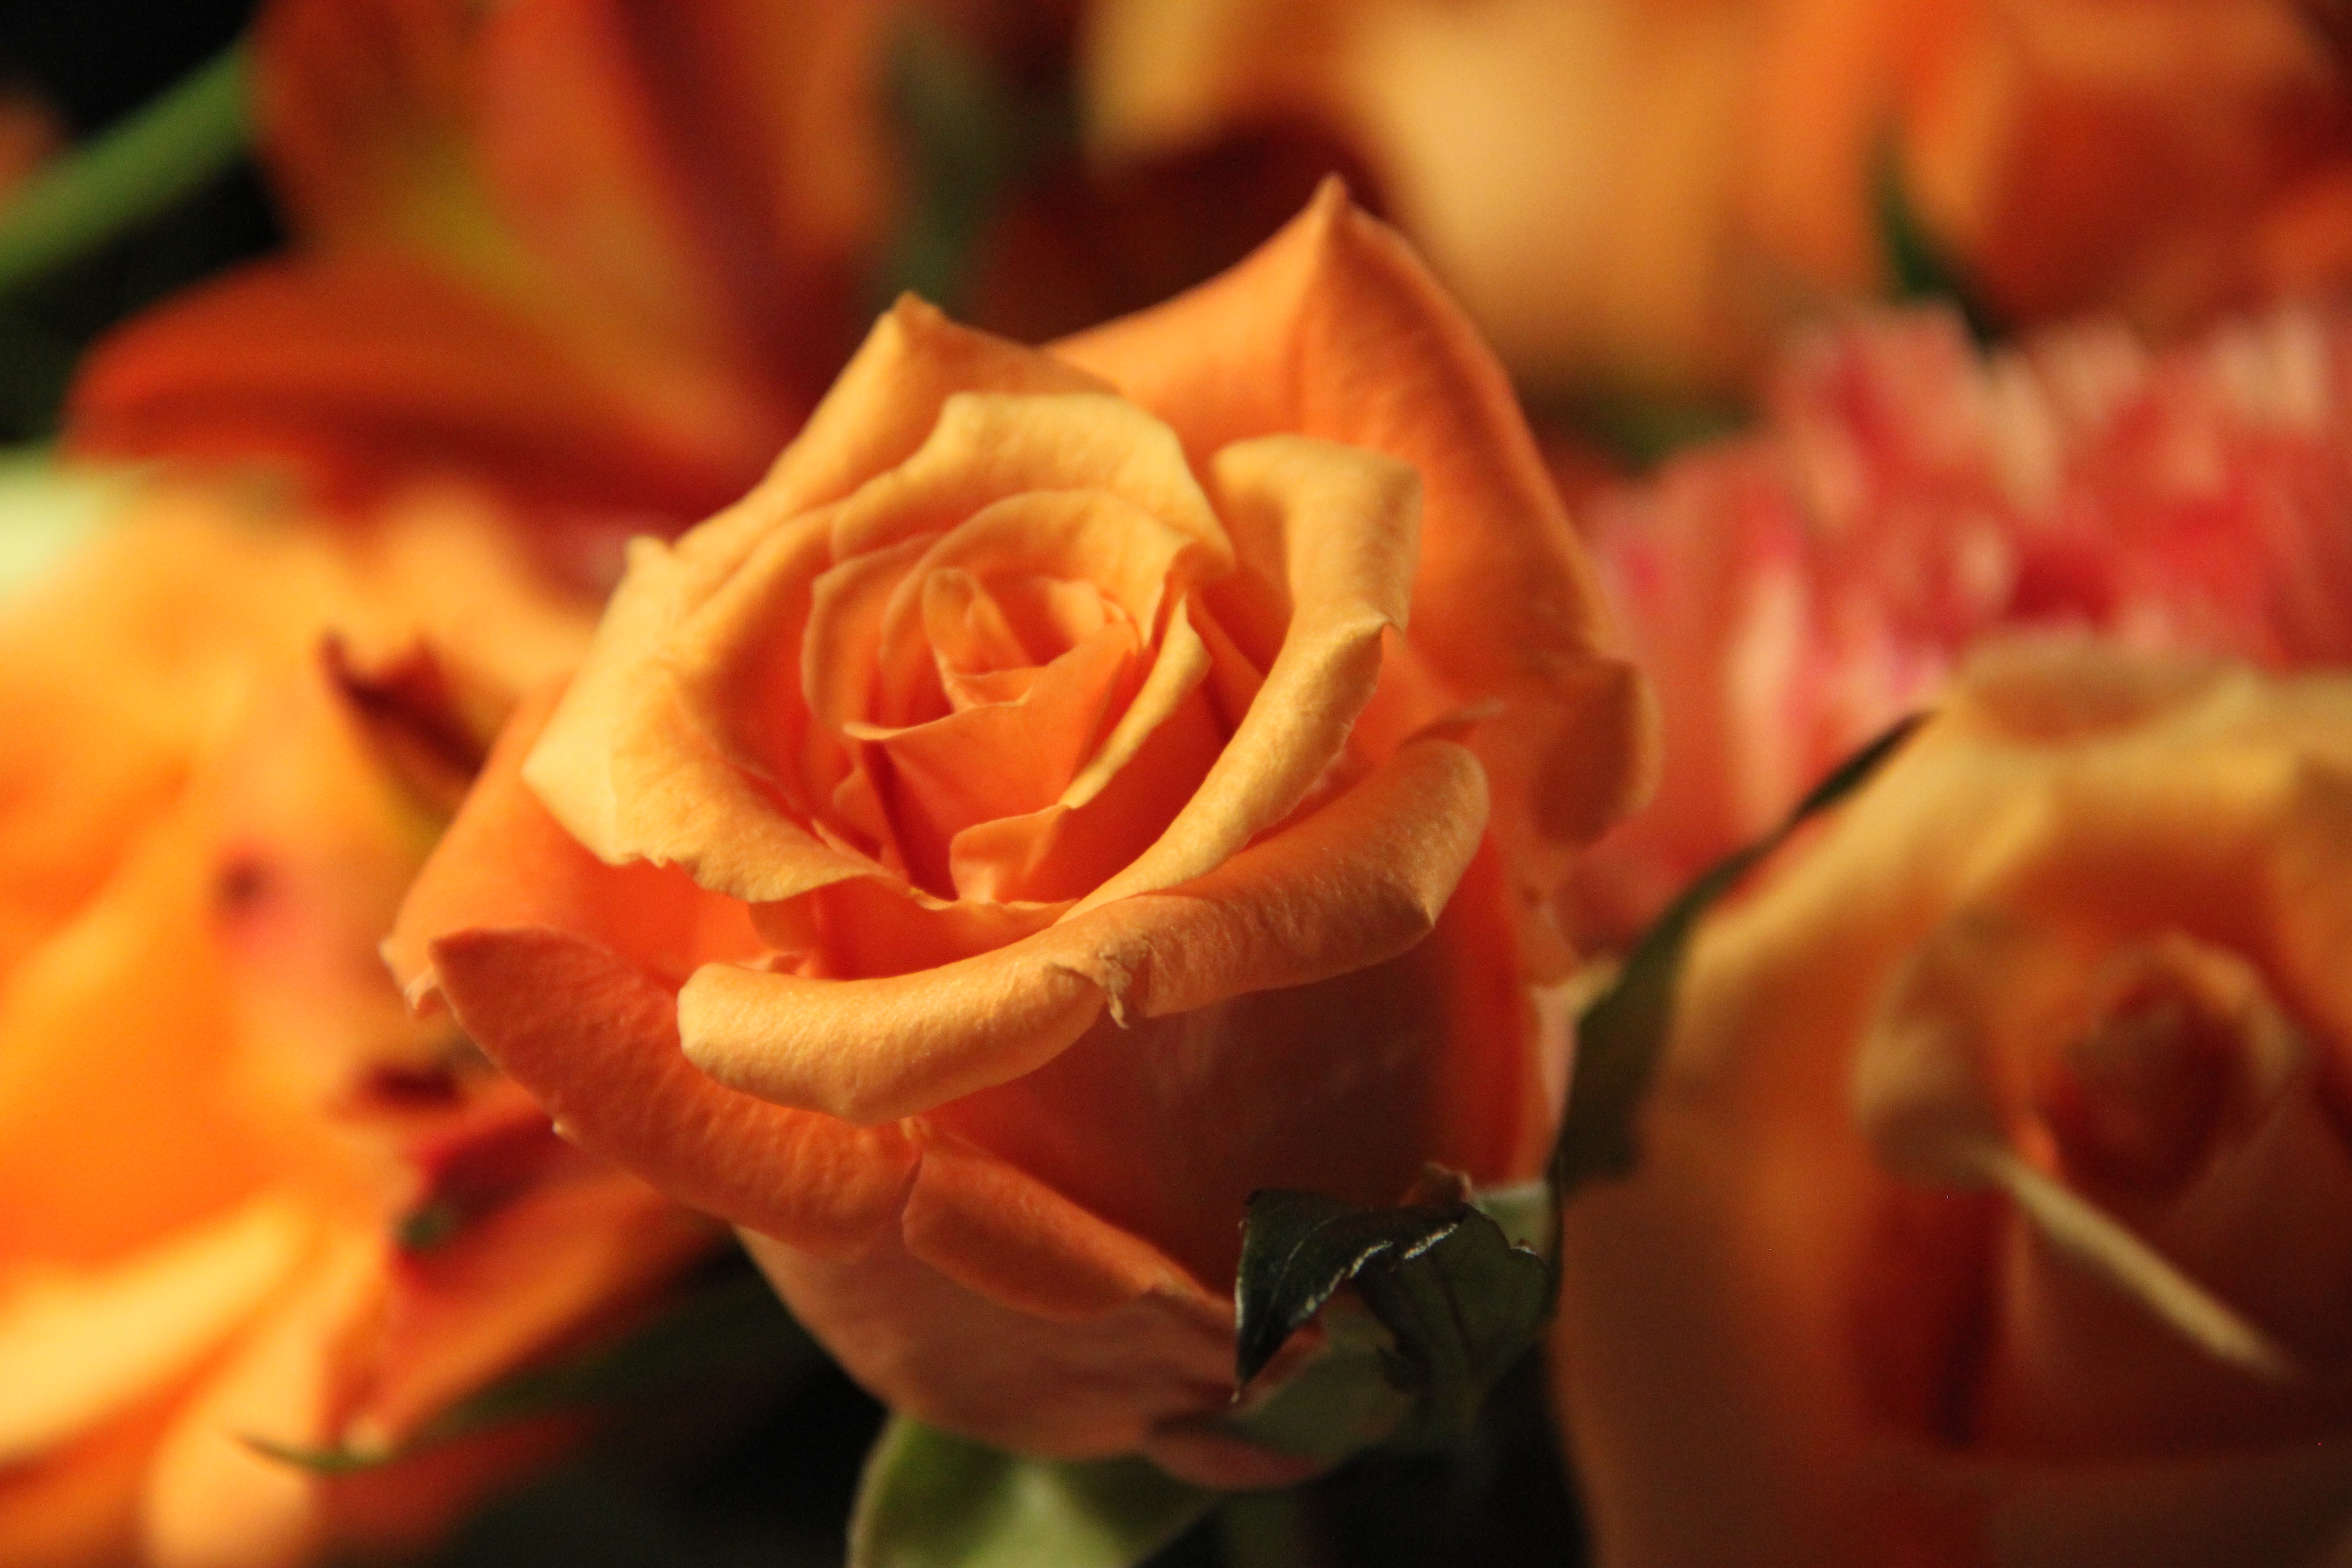
nature, blossom, plant, photography, flower, petal, bloom, love, bouquet, rose, orange, red, fresh, romance, botany, yellow, flora, close up, anniversary, macro photography, flowering plant, garden roses, rose family, plant stem, land plant